Pascal's law

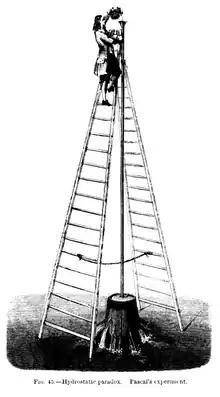
An illustration of Pascal's barrel experiment from "The forces of nature" by Amédée Guillemin (1872)

"Pascal's barrel" is the name of a hydrostatics experiment allegedly performed by Blaise Pascal in 1646. In the experiment, Pascal supposedly inserted a long vertical tube into an (otherwise sealed) barrel filled with water. When water was poured into the vertical tube, the increase in hydrostatic pressure caused the barrel to burst.